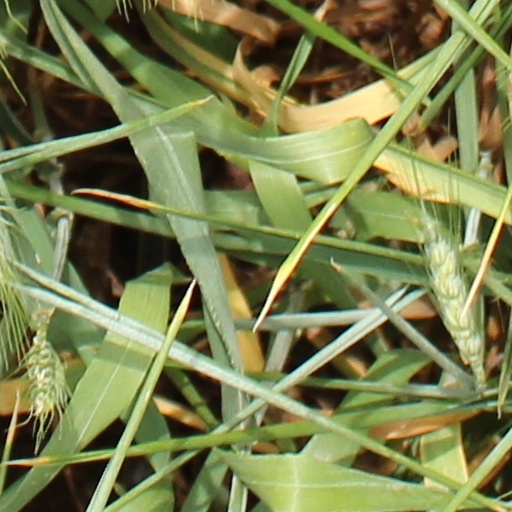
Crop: wheat